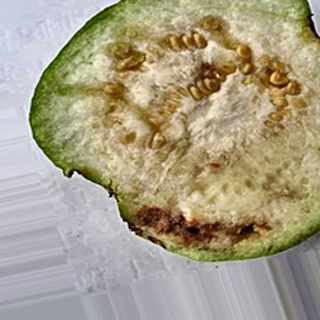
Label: guava_fruit_fly